Boeing Model 40

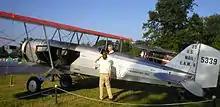
Model 40C at Oshkosh 2008. Both passenger entry doors, one for each of the two-seat rows, are on the left side of the fuselage.

The Contract Air Mail Act of 1925 set out the gradual privatization of the Post Office's Air Mail routes. In late 1926, bids were requested for the main transcontinental trunk mail route, which was to be split into eastern and western sections, with Boeing bidding for the western section. Boeing revived the design for the tender, with the Model 40A replacing the Liberty engine with a air-cooled Pratt & Whitney Wasp radial engine, which was lighter than the Liberty, even ignoring the weight of the Liberty's radiator and cooling water. The fuselage was redesigned to make more extensive use of welded steel tubing, and an enclosed cabin was fitted between the mail compartments, allowing two passengers to be carried as well as of mail. Boeing's bid of $3 per lb was much less than any of the competing bids, and Boeing was awarded the San Francisco to Chicago contract in January 1927, building 24 Model 40As for the route (with a further aircraft being used as a testbed by Pratt & Whitney).